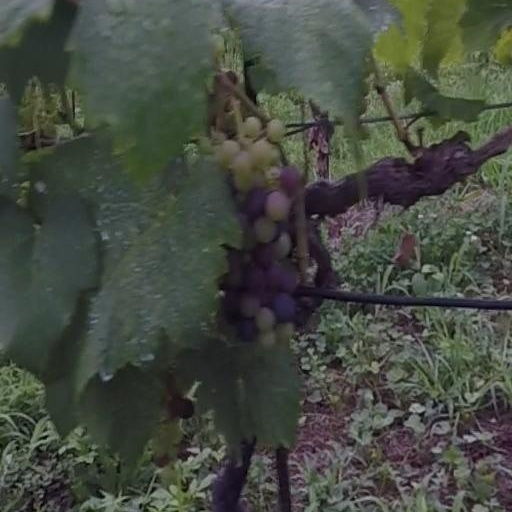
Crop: grape